Israeli settlement

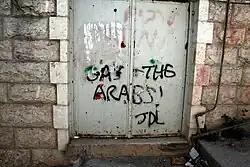
"Gas the Arabs"; graffiti on the door of a home in Hebron, 2008

A secret database, drafted by a retired senior officer, Baruch Spiegel, on orders from former defense minister Shaul Mofaz, found that some settlements deemed legal by Israel were illegal outposts, and that large portions of Ofra, Elon Moreh and Beit El were built on private Palestinian land. The "Spiegel report" was revealed by Haaretz in 2009. Many settlements are largely built on private lands, without approval of the Israeli Government. According to Israel, the bulk of the land was vacant, was leased from the state, or bought fairly from Palestinian landowners.